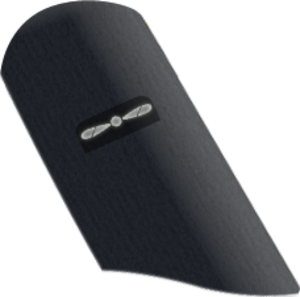
Les codes OTAN des grades des sous-officiers et militaires du rang des armées de l'air définissent des équivalences de grades entre les rangs des sous-officiers et militaires du rang des armées de l'air nationales membres de l'Organisation du traité de l'Atlantique nord.